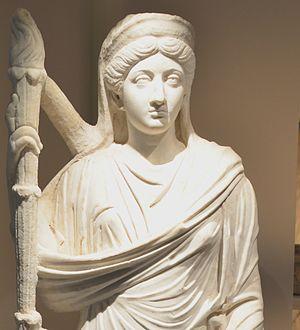
Statue de Lucilla, épouse de l’empereur romain Lucius Vérus, en Cérès